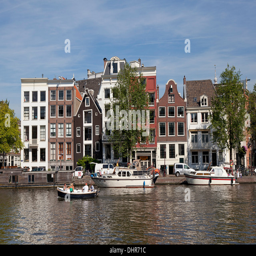
boating in a canal with facades of townhouses